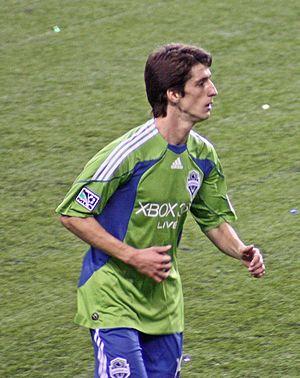
Álvaro Fernández, né le 11 octobre 1985 à Colonia del Sacramento, est un footballeur international uruguayen évoluant au poste de milieu de terrain avec San Martín de San Juan.